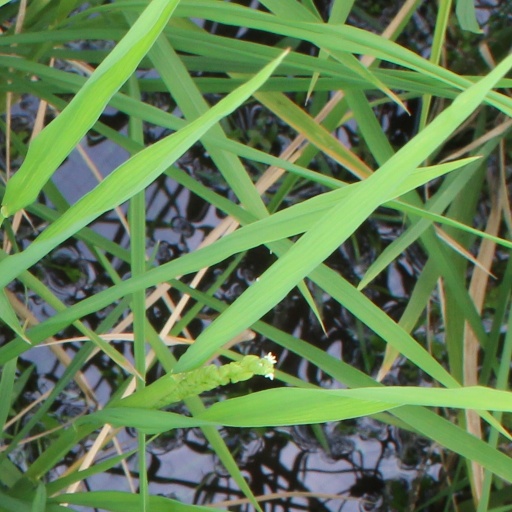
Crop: rice